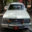
Label: automobile